National History Day

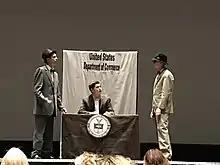
Students from New Mexico participating in the national competition in 2019.

The annual theme frames students’ research within a historical theme. It is chosen for its broad application to world, national, or state history and its relevance to ancient history or the recent past. Themes are rotated each year and prior themes can be used after approximately twelve years. For example, the 2024 theme was "Turning Points in History." Projects are judged in part on their connection to the annual theme.